Protist locomotion

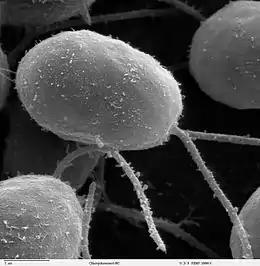
"Chlamydomonas", a genus of unicellular green algae with two flagella each as long as the other, exhibit both phototaxis and thermotaxis.

Temperature is a key environmental factor for living organisms because chemical reaction rates and physical characteristics of biological materials can change substantially with temperature. Living organisms acclimate to cold and heat stress using acquired mechanisms, including the ability to migrate to an environment with temperatures suitable for inhabitation. One of the simplest forms of the behavior to migrate to a suitable thermal environment is thermotaxis. Thermotaxis has been found in multicellular organisms, such as "Caenorhabditis elegans" and "Drosophila melanogaster", as well as in unicellular organisms, such as "Paramecium caudatum", "Dictyostelium discoideum", "Physarum polycephalum", and "Escherichia coli". Individual cells within multicellular organisms also show thermotaxis. For example, mammalian sperm migrate through the oviduct to the fertilization site guided by a rise in temperature.